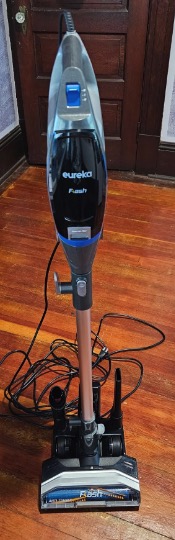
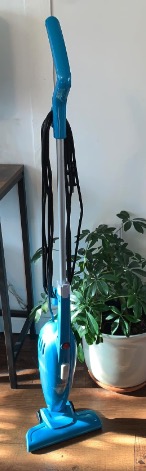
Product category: items_vacuum
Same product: no